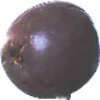
Label: passion_fruit